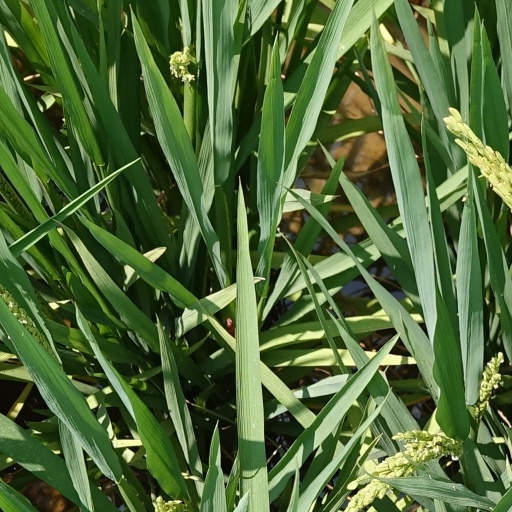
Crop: rice